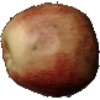
Label: red_apple